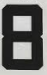
Number: 8